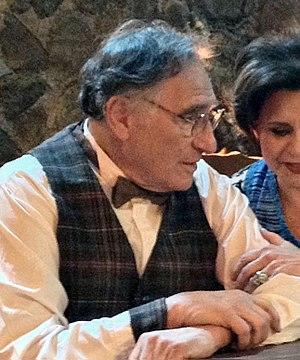
Forever est une série télévisée américaine comportant 22 épisodes de 42 minutes créée par Matt Miller, diffusée entre le 22 septembre 2014 et le 5 mai 2015 sur le réseau ABC aux États-Unis et 25 heures en avance sur le réseau CTV au Canada.